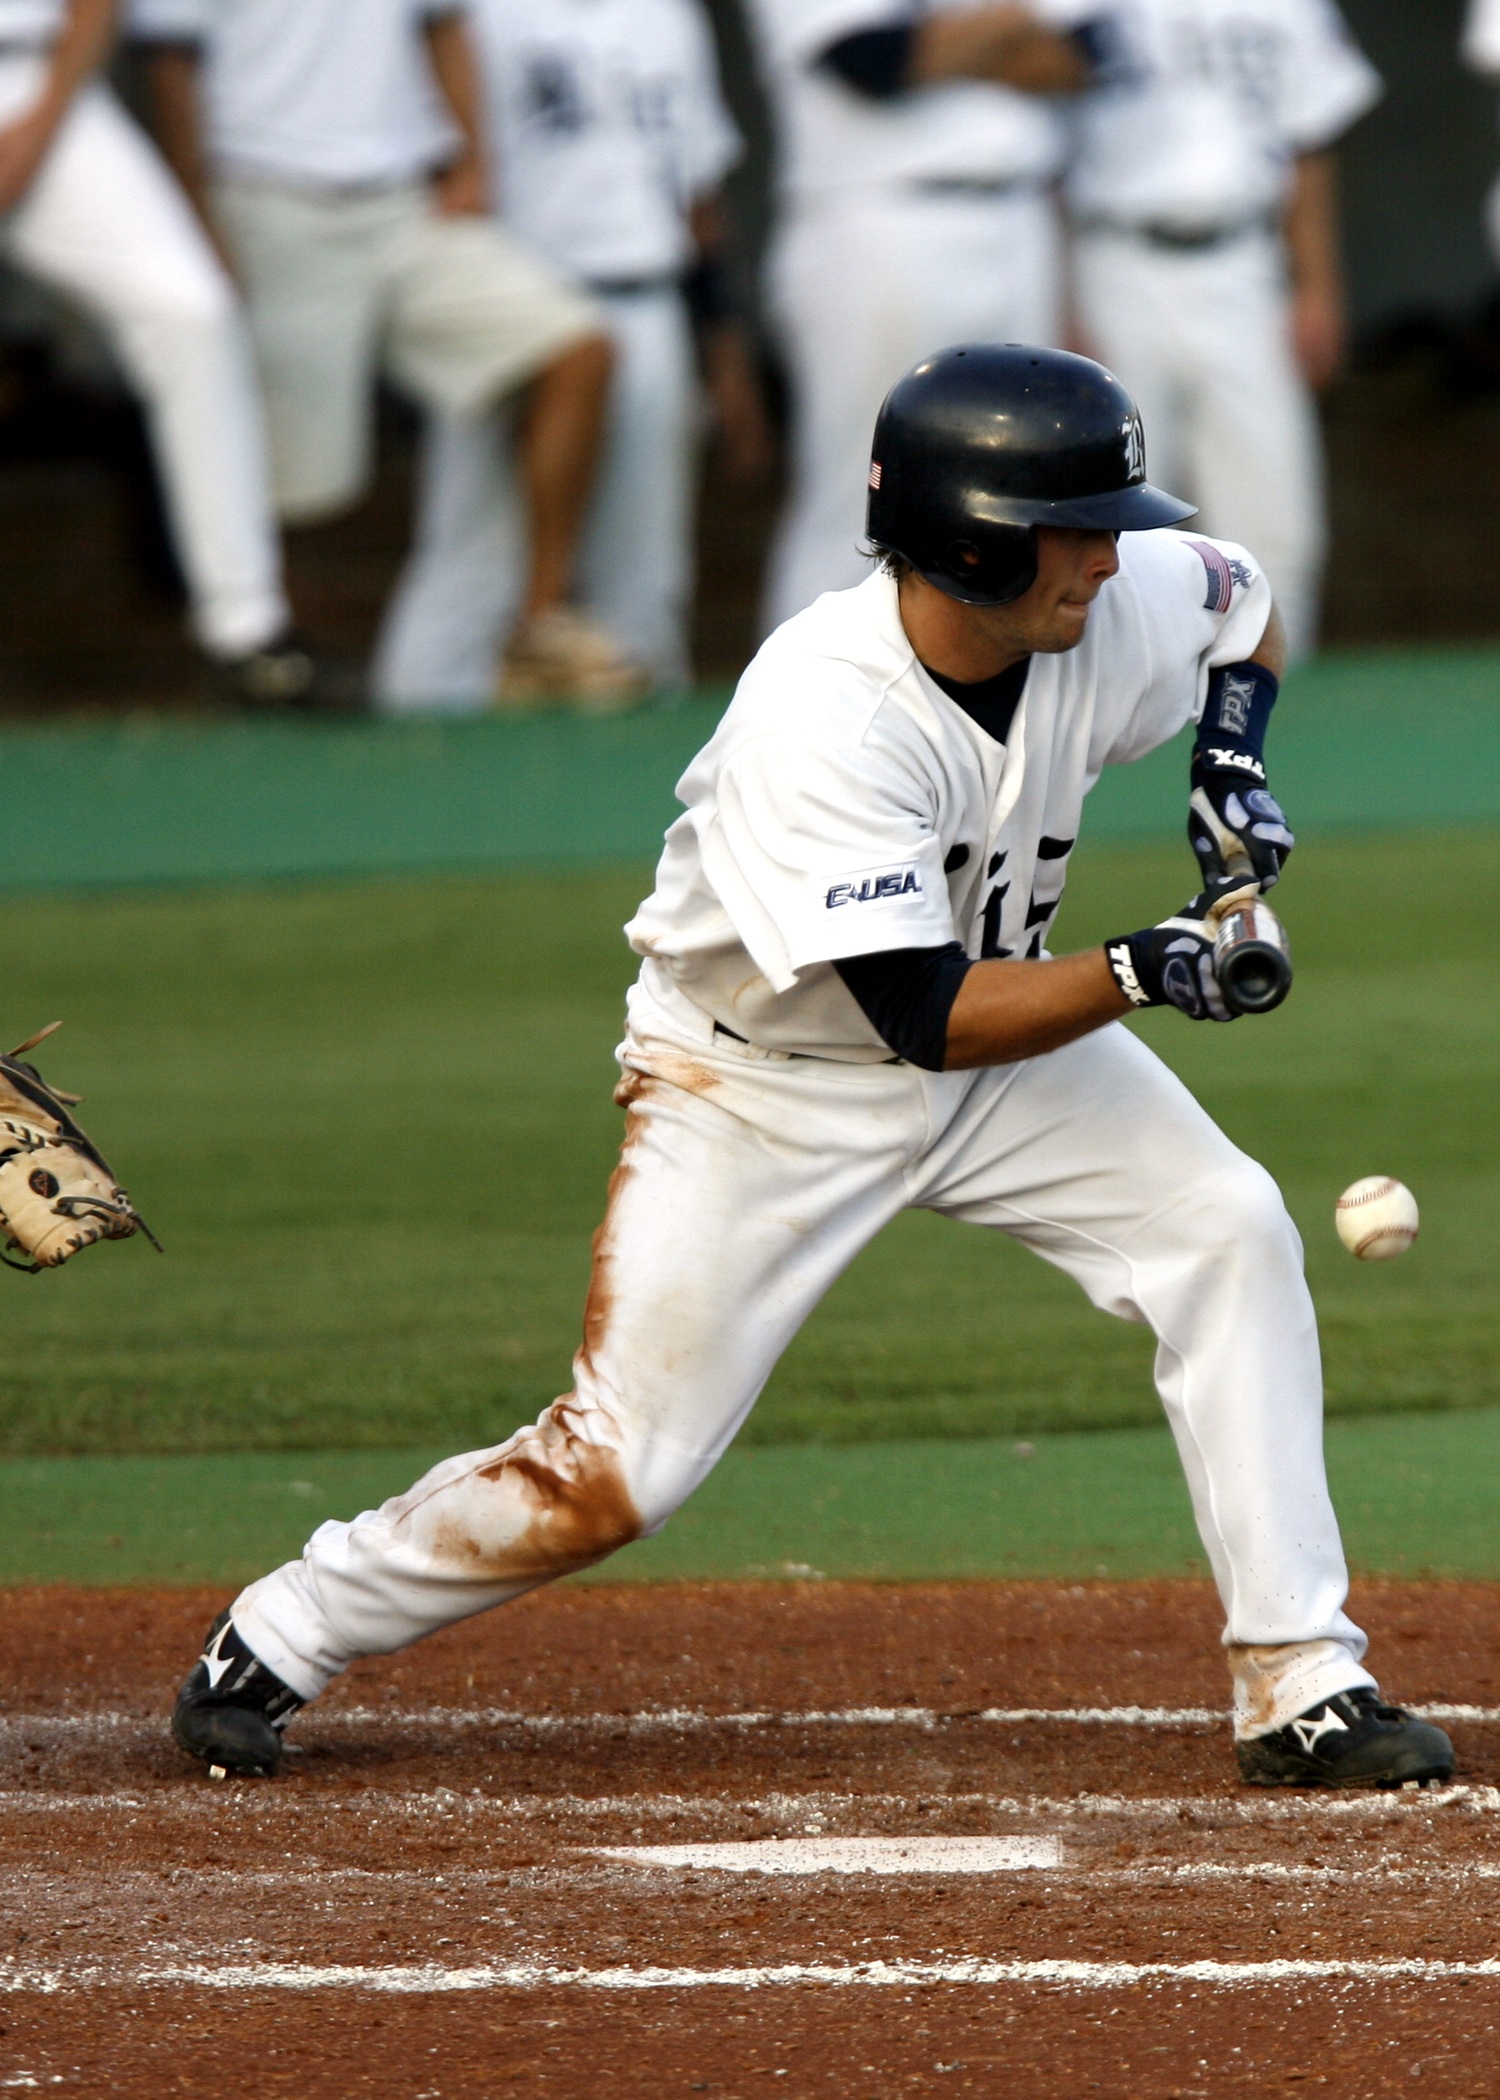
baseball, sport, player, baseball field, pitch, competition, sports, pitcher, bunt, athlete, baseball player, hit, ball game, ballgame, hitter, team sport, infielder, foul ball, college baseball, bat and ball games, baseball positions, college softball, test cricket